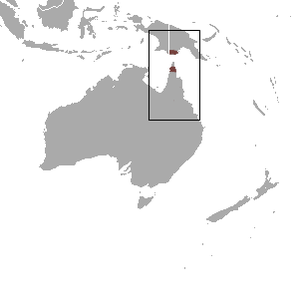
Sminthopsis archeri, communément appelé Dunnart brun, est une espèce de souris marsupiales de la famille des Dasyuridae.